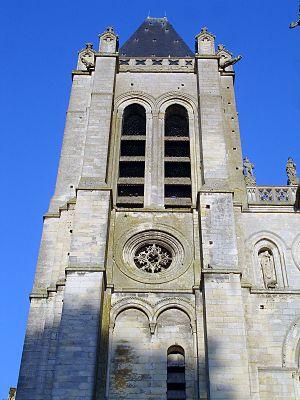
Tour nord (vue de l'ouest) de la cathédrale Notre-Dame de Senlis, Oise, France.
La cathédrale Notre-Dame de Senlis est une cathédrale catholique romaine d'architecture gothique. C'est un monument situé dans le département de l’Oise à Senlis. La cathédrale a été le siège de l’ancien évêché de Senlis, aboli par le Concordat de 1801. Son territoire fut alors réuni au diocèse de Beauvais.